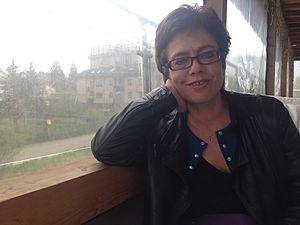
Rouja Lazarova, née à Sofia en août 1968, est une romancière bulgare francophone qui habite à Paris depuis 1991.